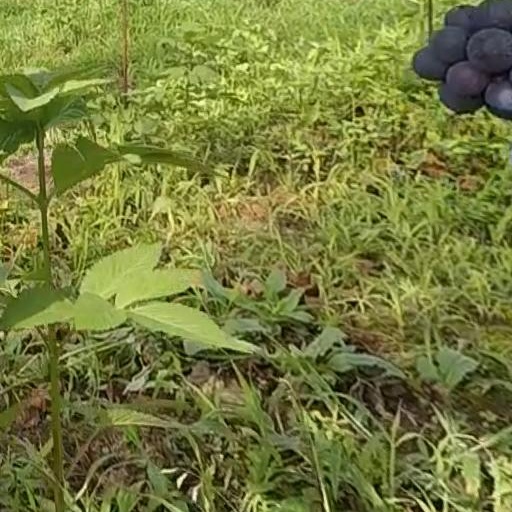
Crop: grape